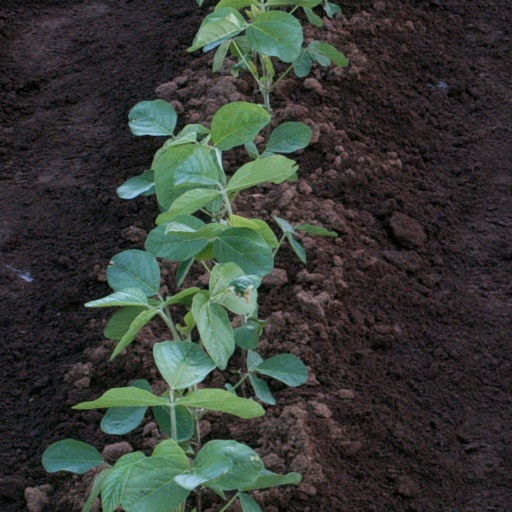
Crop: soybean